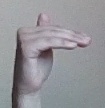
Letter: khaa